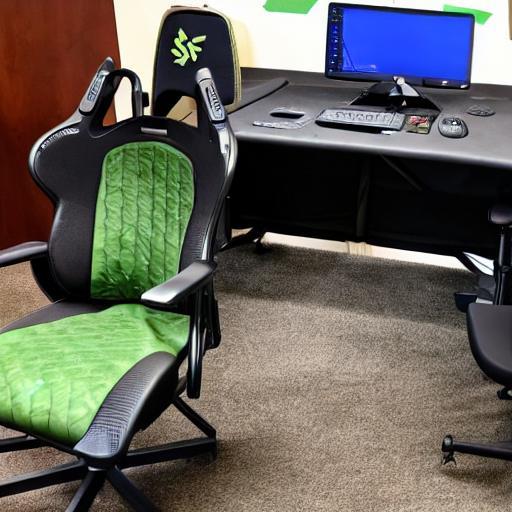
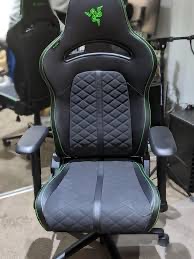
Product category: items_chair
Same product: no